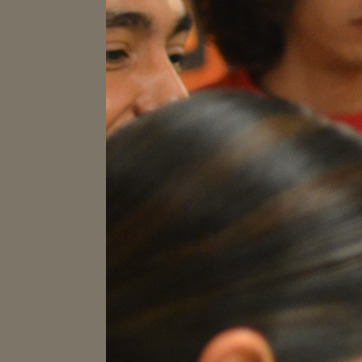
Material: hair